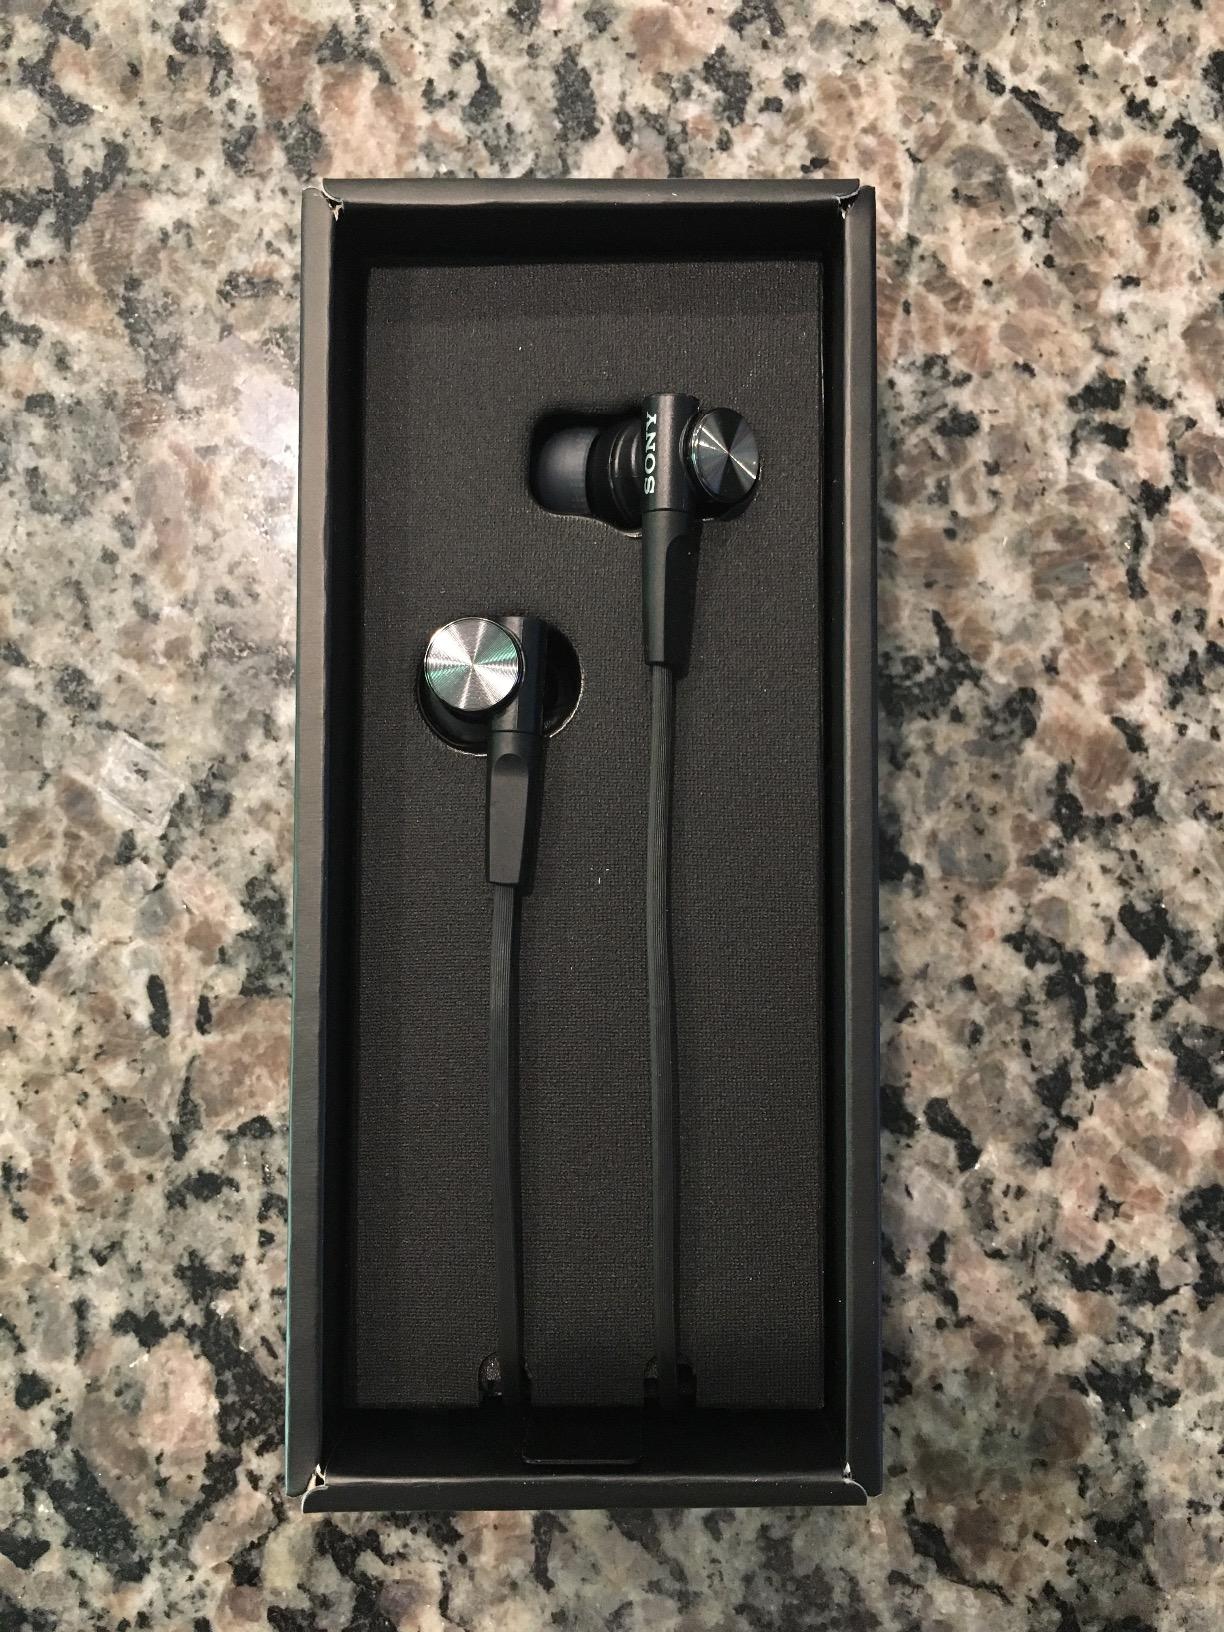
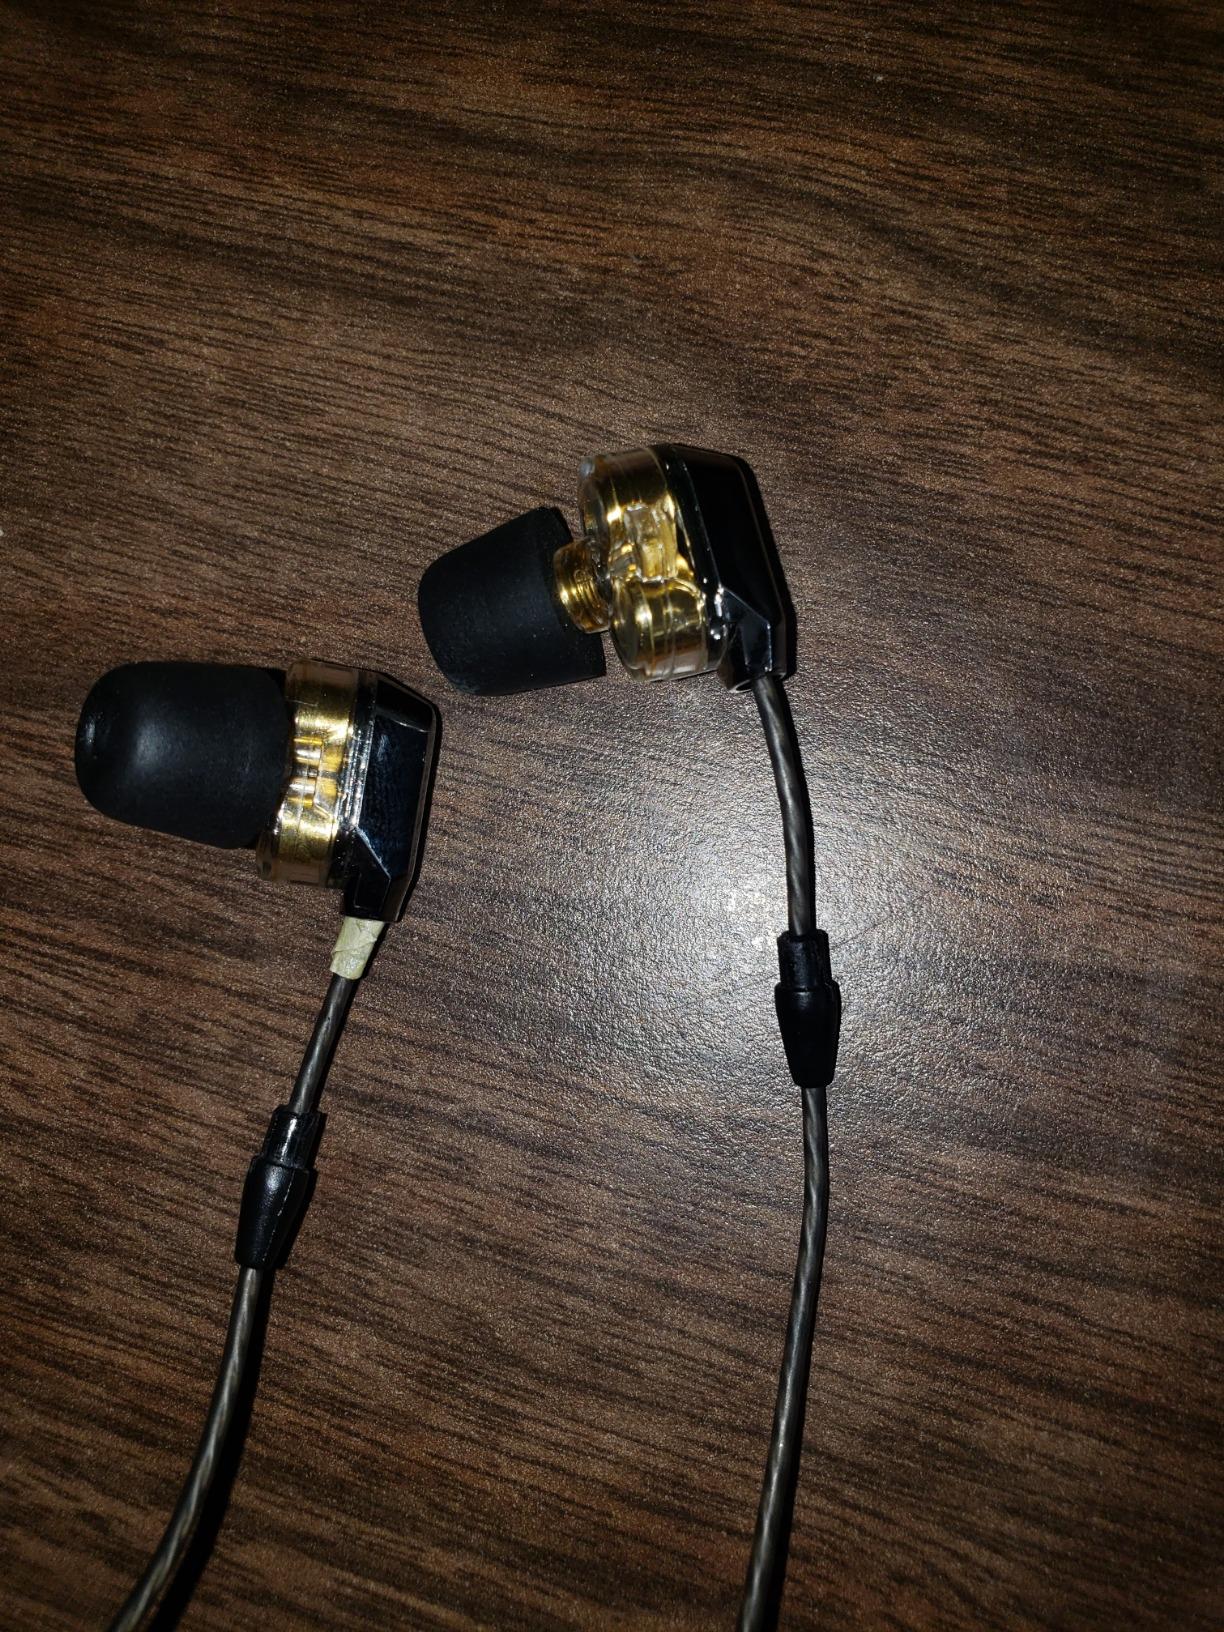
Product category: headphones
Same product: no